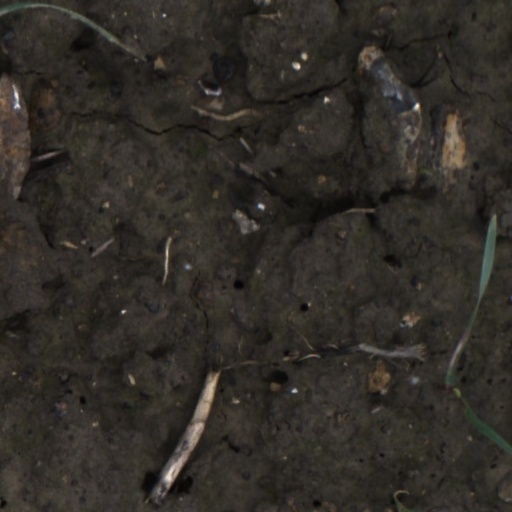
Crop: wheat